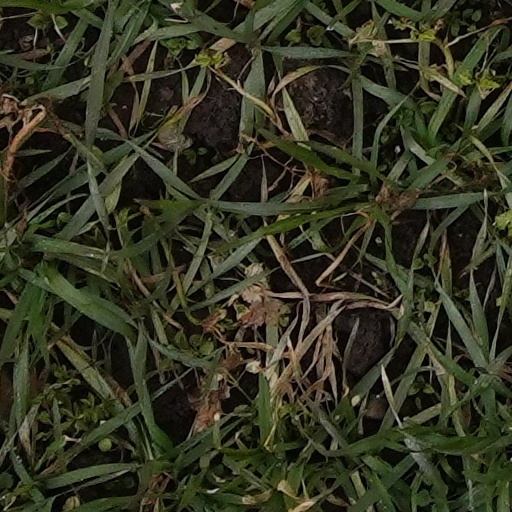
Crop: wheat